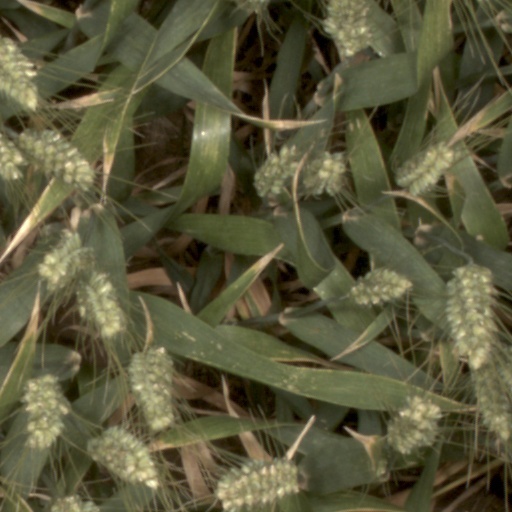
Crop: wheat